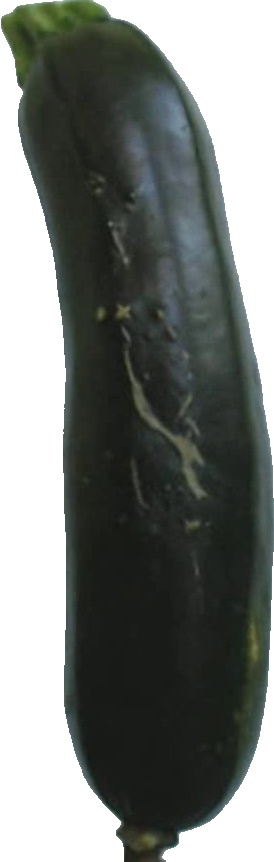
Label: zucchini_dark_1